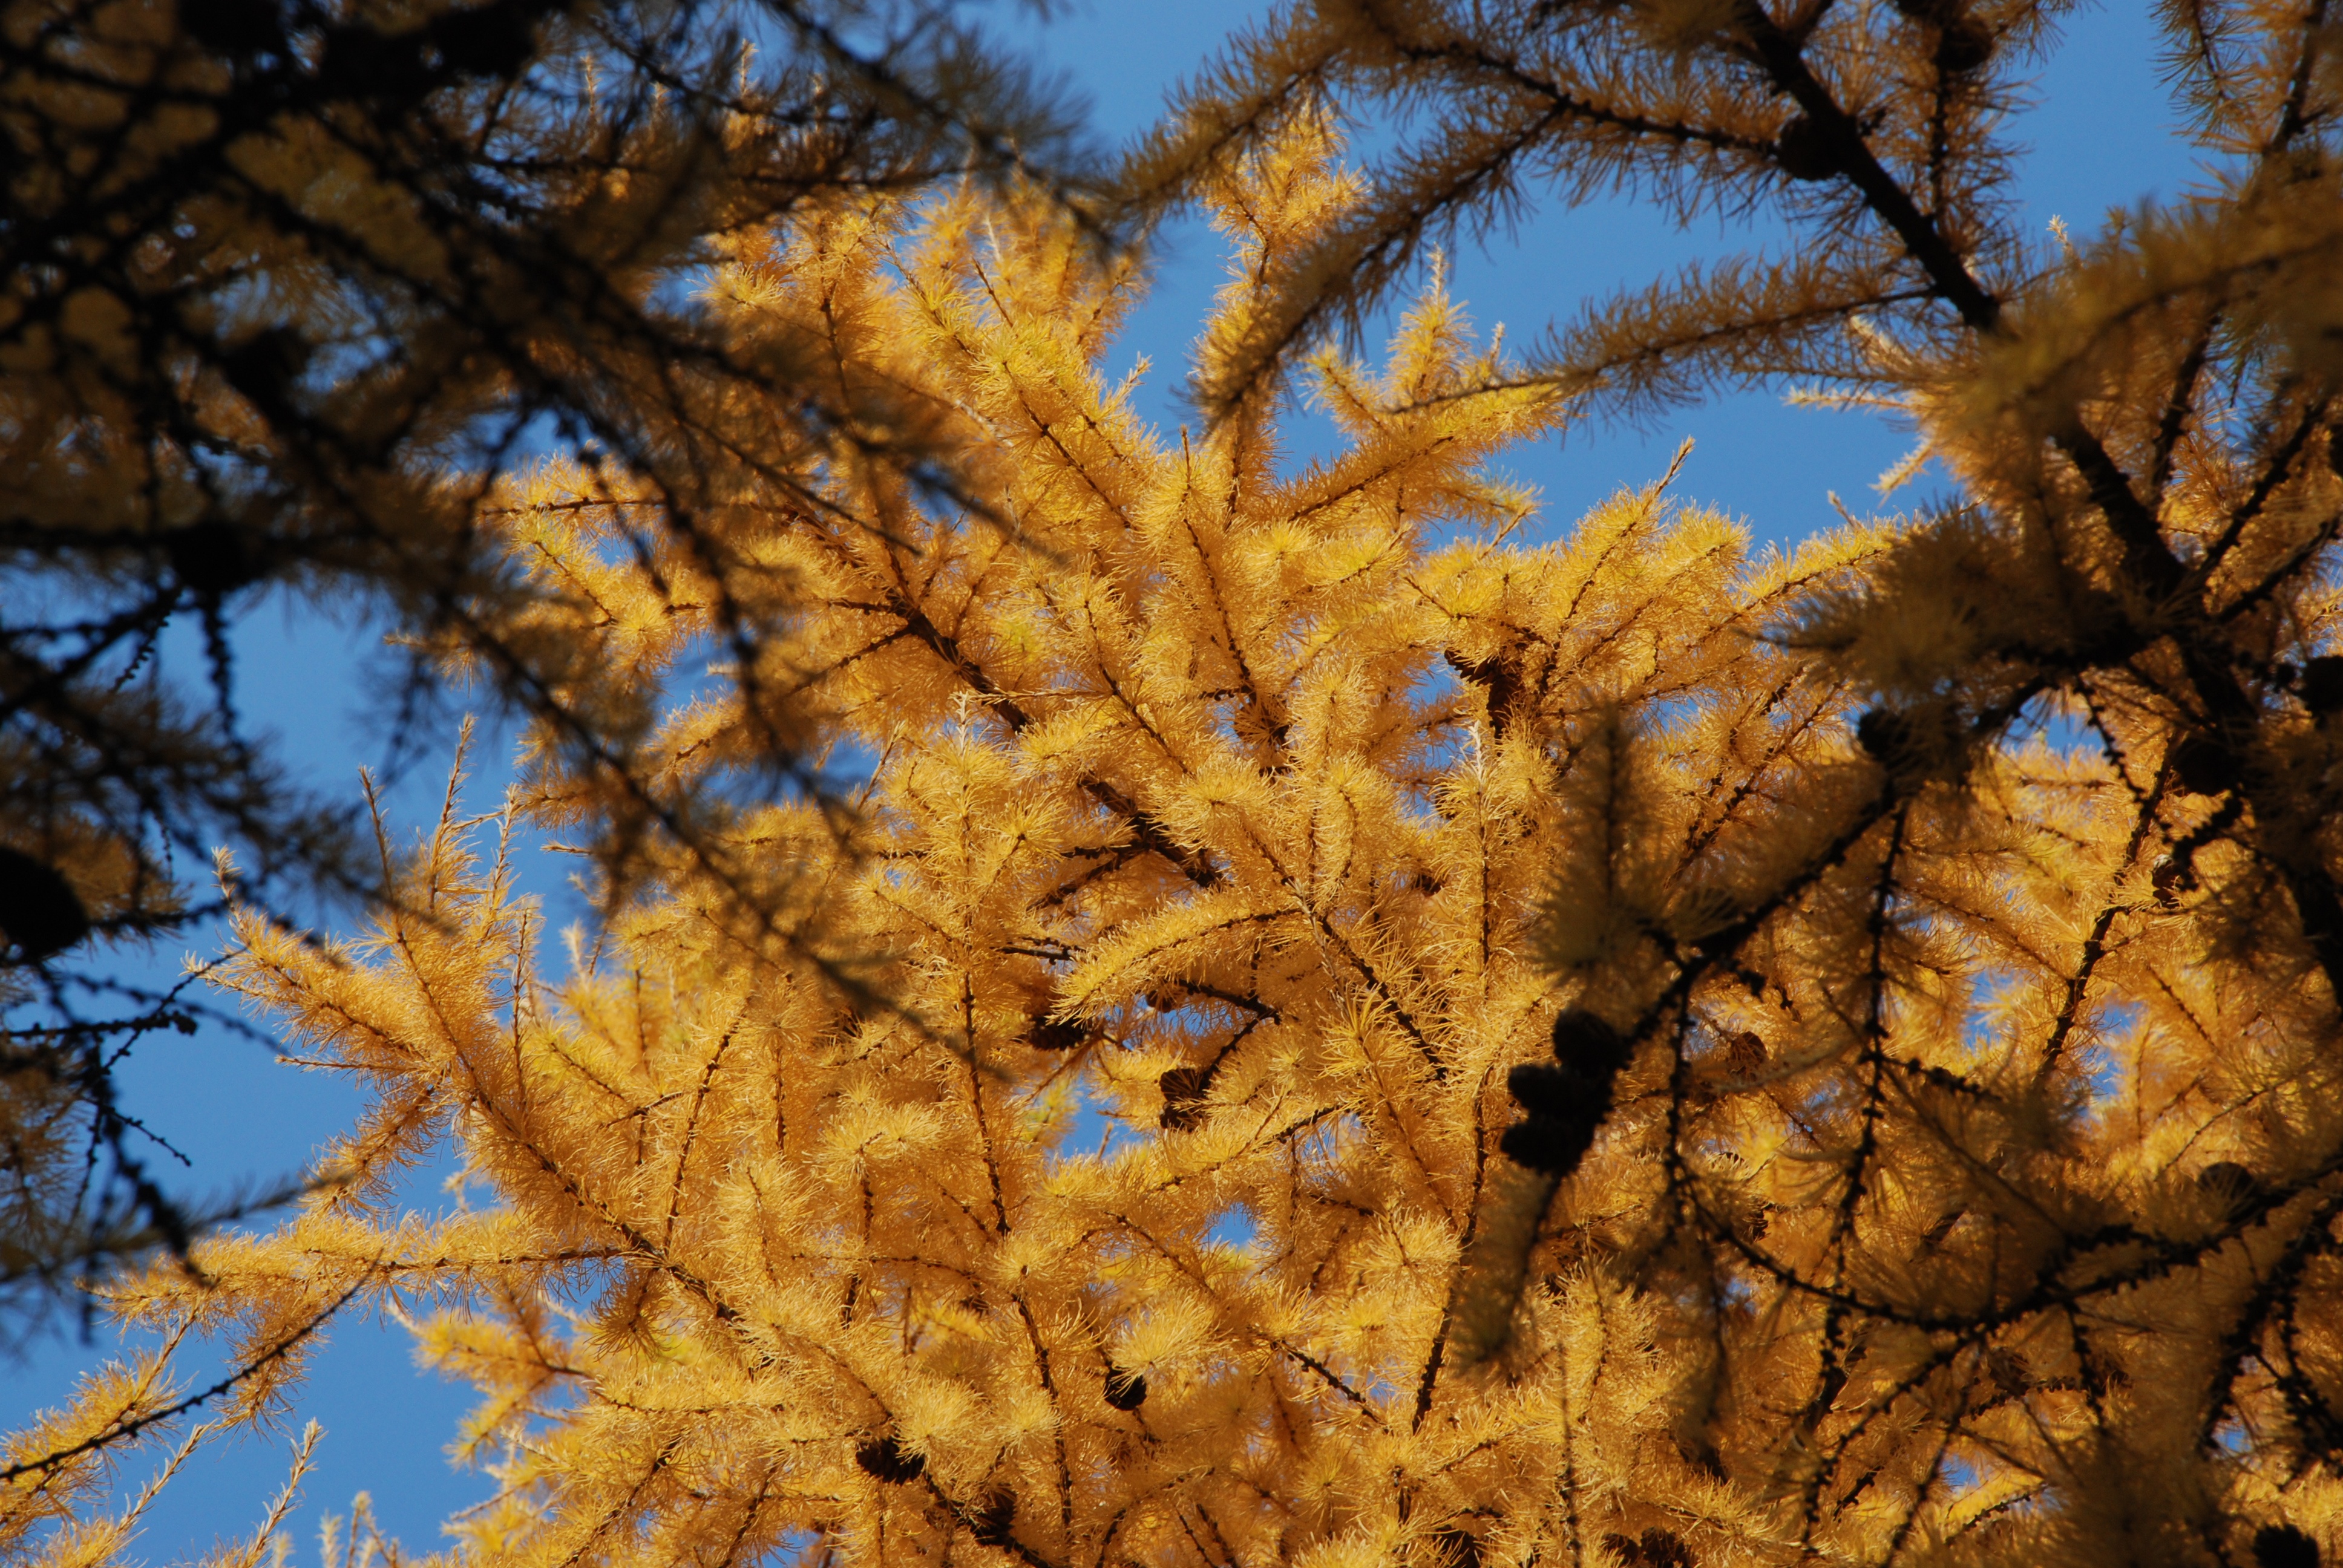
tree, branch, plant, sunlight, leaf, autumn, park, nikon, season, cool image, deciduous, 50, moscow, nikkor, russia, d80, larch, moskau, 18135mmf3556g, 18135mm, nikond80, moscou, flowering plant, maidenhair tree, woody plant, land plant